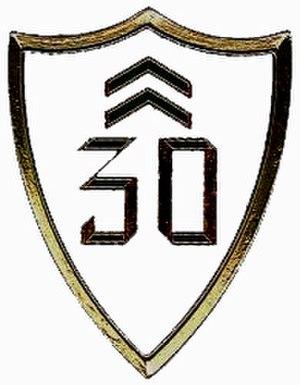
Insigne 30e Escadre de Chasse
La 30ᵉ escadre de chasse est une unité de chasse de l'armée de l'air française créée à Tours le 1ᵉʳ mai 1953 et dissoute à Reims le 27 juin 1994.
Commandée par un chef de corps, lieutenant-colonel ou colonel de l’Armée de l’air, l'escadre est une formation qui rassemble des unités et des personnels dédiés à une même mission. L'appellation « escadre » a remplacé celle de régiment en 1932 et a désigné, jusqu'en 1994, une unité regroupant sous commandement unique des formations généralement équipées du même type d'avion ou du moins assurant le même type de mission ainsi que les formations dédiées à leur maintenance et leur appui.